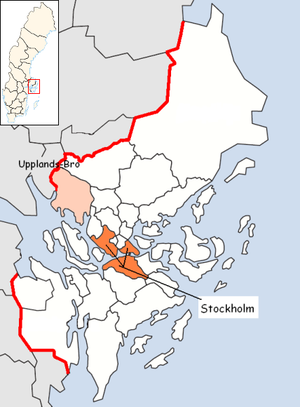
La commune d'Upplands Bro est une commune suédoise du comté de Stockholm. 21 346 personnes y vivent. Son chef-lieu se situe à Kungsängen.